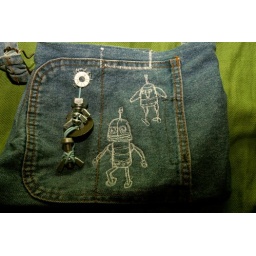
Roboman and Robobird - Sewing machine drawing on a hand bag inspired by Machinarium game, the greatest arcade ever.